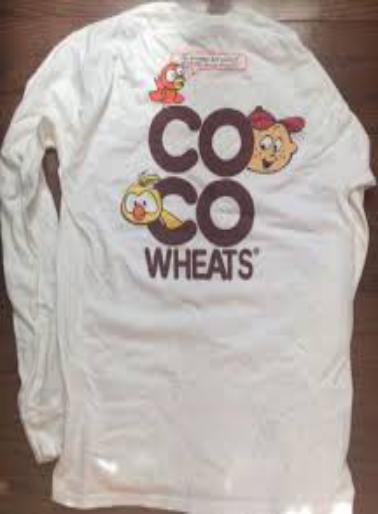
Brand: CoCo Wheats
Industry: Food